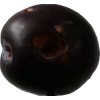
Label: plum